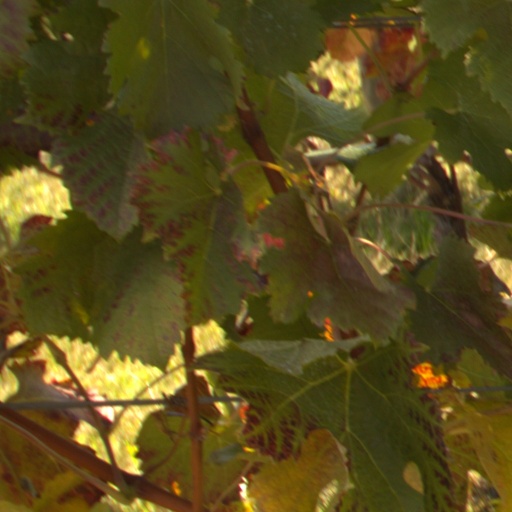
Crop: grape